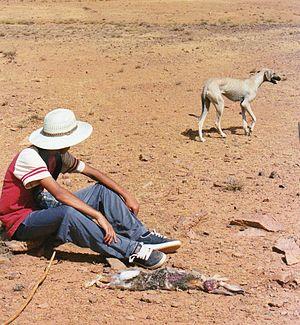
Chasseur de lapin au Maroc, chasse clandestine au lévrier sloughi.